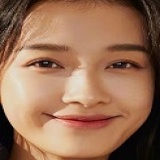
diễn viên Tôn Di